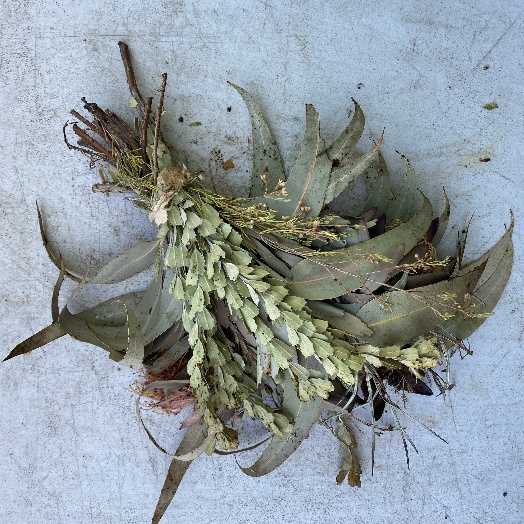
Label: generalcompost